California Coastal National Monument

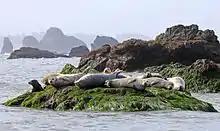
Harbor seals resting on surf grass, in sight of some of the many rocks protected by the California Coastal National Monument

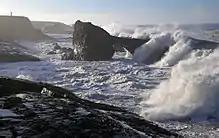
Sea Arch and high surf near Point Arena, CCNM

The California Coastal National Monument is located along the entire coastline of the U.S. state of California. This monument ensures the protection of all islets, reefs and rock outcroppings along the coast of California within of shore along the entire long coastline. Conservative estimates are for at least 20,000 such outcroppings. The monument was created by Bill Clinton via Presidential proclamation on January 11, 2000, with the authority in section two of the Antiquities Act of 1906. , the monument has expanded to . The U.S. Bureau of Land Management, an agency of the U.S. Department of the Interior that manages the monument, has developed gateways in cooperation with other agencies along the California coast to introduce the monument to the public. These include the Trinidad, Point Arena, Fort Bragg-Mendocino, Pigeon Point Lighthouse, Piedras Blancas State Marine Reserve and Marine Conservation Area, and the Palos Verdes Peninsula. Although being the most-viewed national monument in California, people are usually unaware that the entire coastline is a national monument.